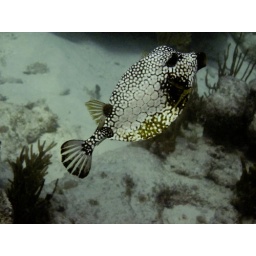
the most adorable fish in the ocean